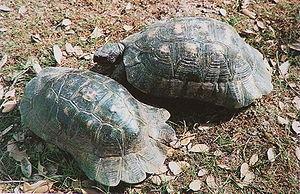
Testudo marginata, la Tortue bordée, est une espèce de tortues de la famille des Testudinidae.